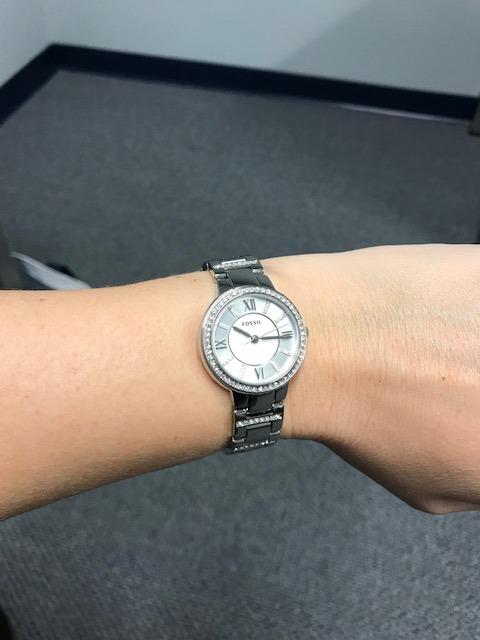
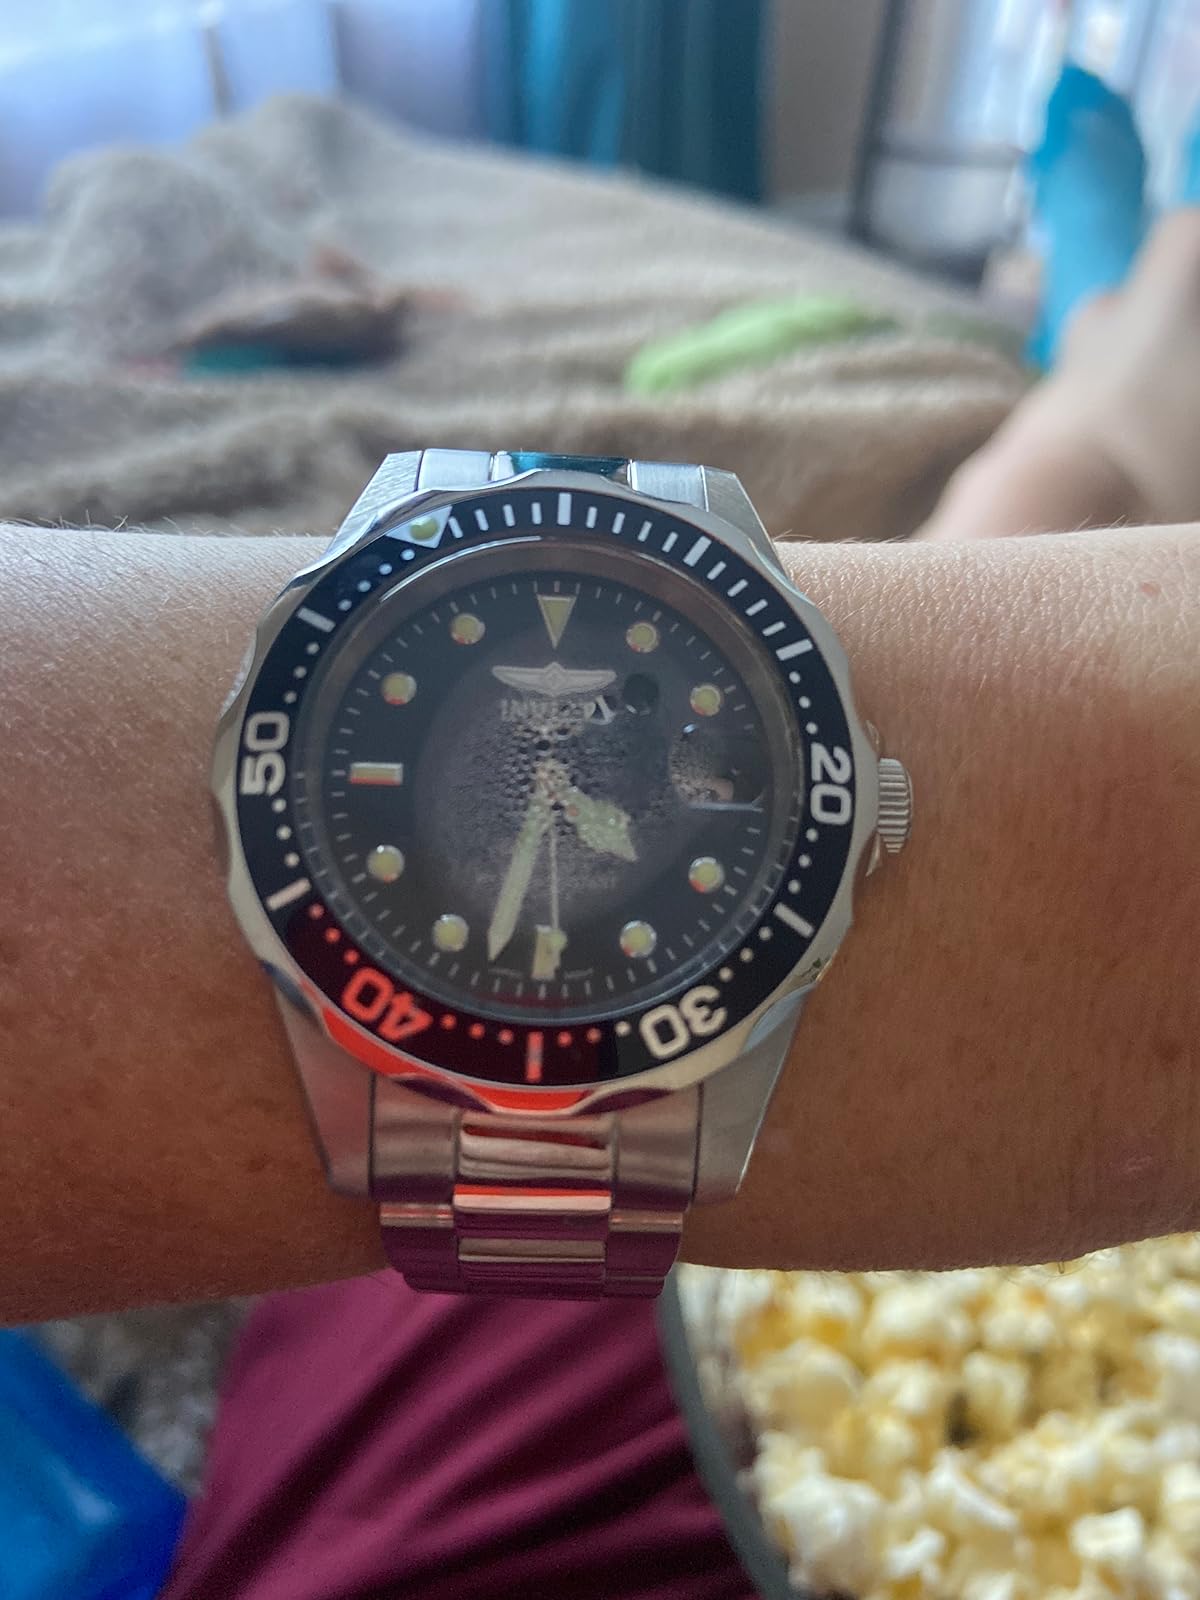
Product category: accessories_watch
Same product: no